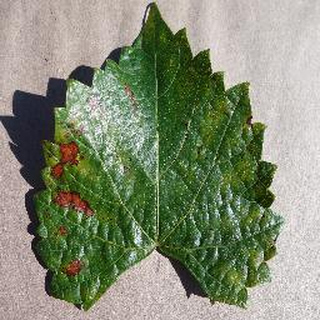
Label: grape_esca_black_measles